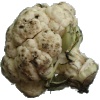
Label: Cauliflower 1